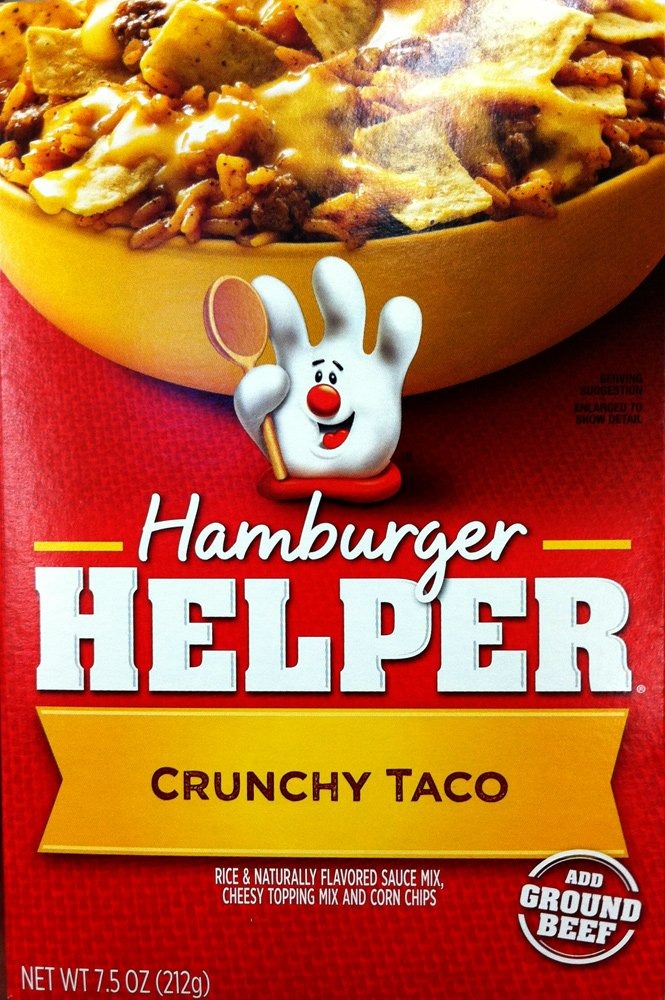
Item Name: Betty Crocker CRUNCHY TACO Hamburger Helper 7.5oz (10 Pack)
Value: 10.0
Unit: Count

Price: 10.89